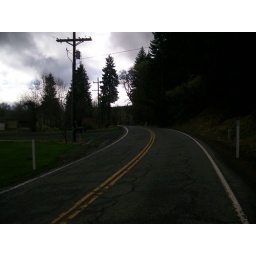
Sentinel trees against a cloudy sky